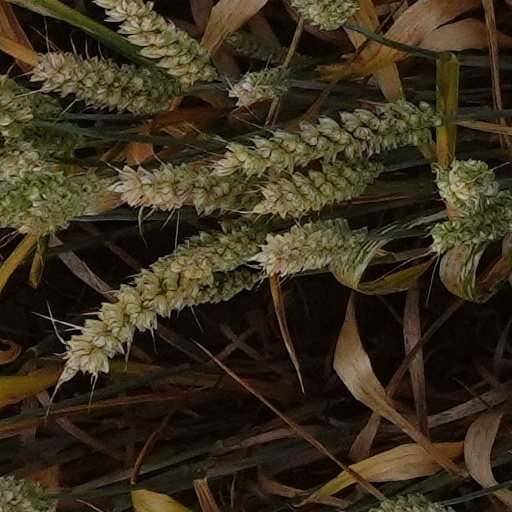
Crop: wheat